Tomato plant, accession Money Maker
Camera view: horizontal (90 deg, fisheye); turntable rotation: 120 degrees
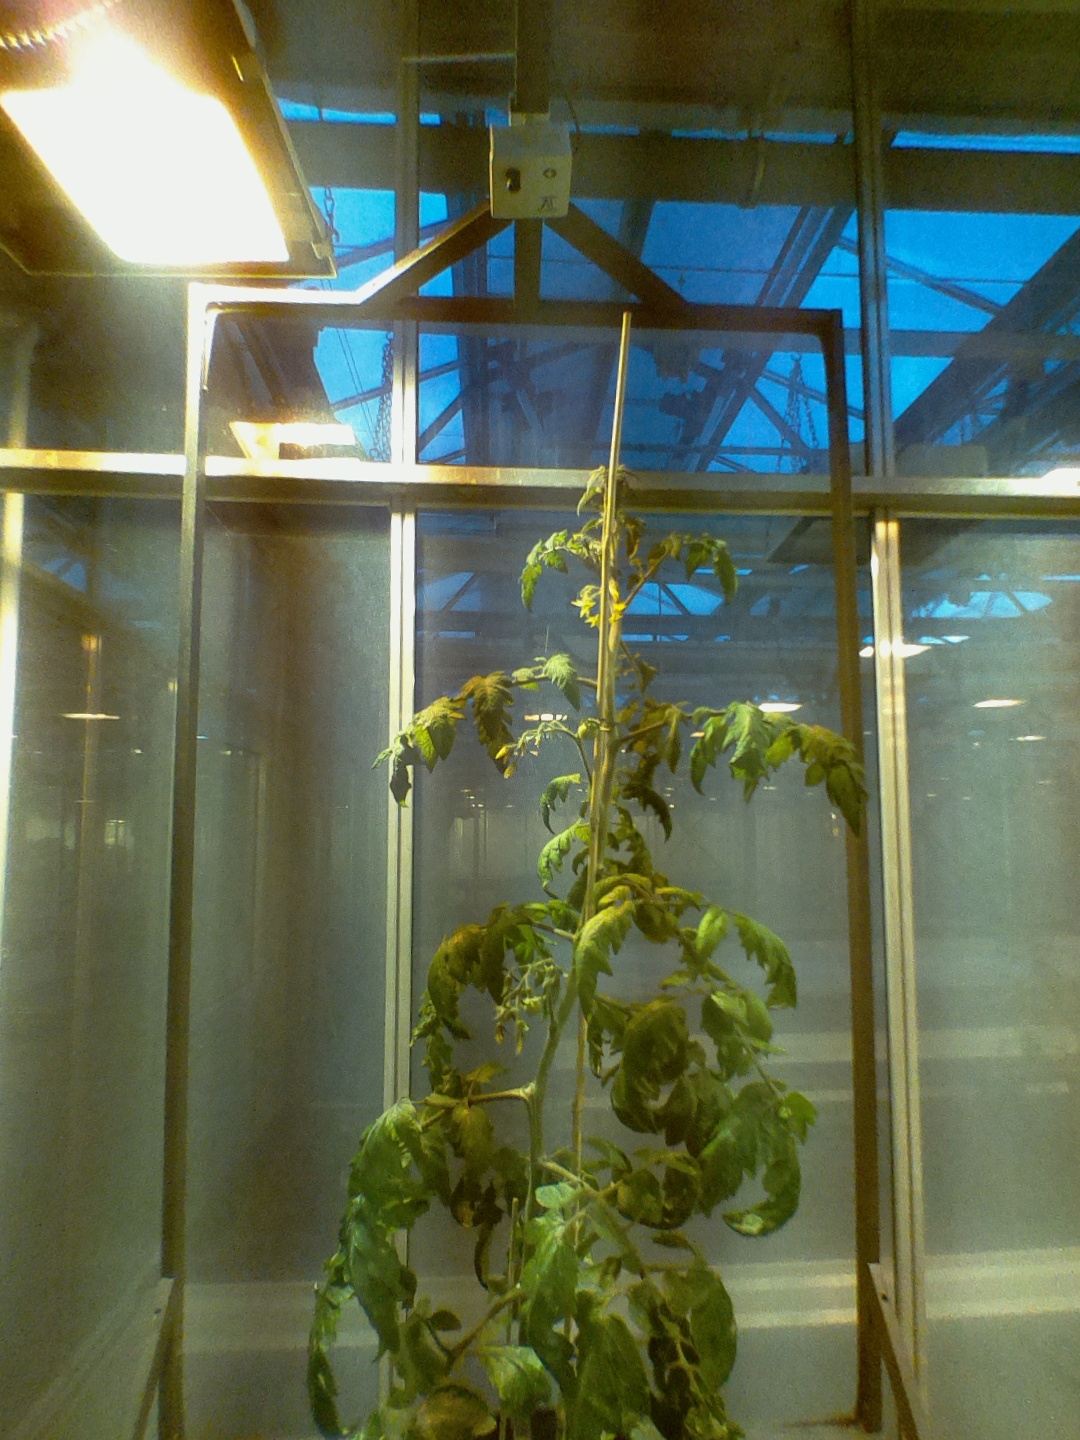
BBCH growth stage 71: 10%-20% of final fruit size